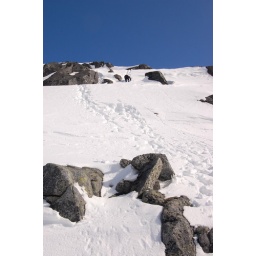
It's always easier to go up than to go down... Look, blue sky over MacDonald!